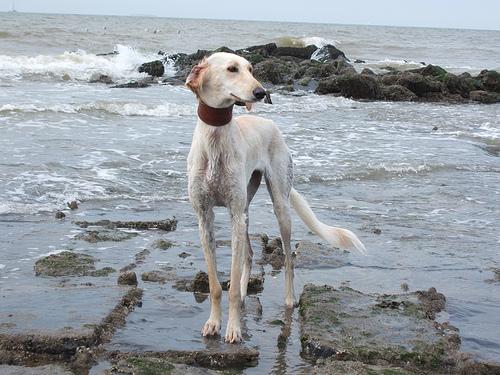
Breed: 206-n000051-Saluki